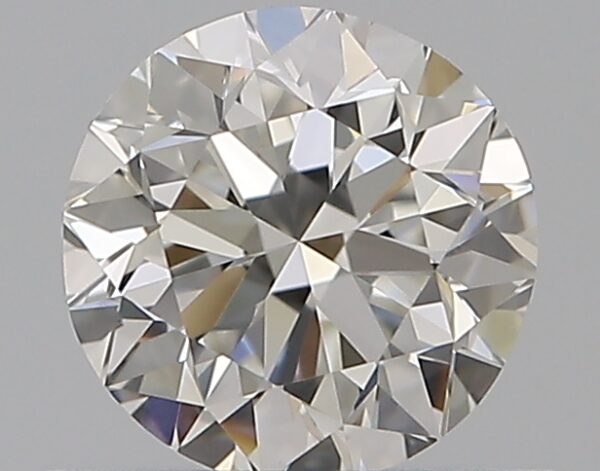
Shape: round
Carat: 0.5
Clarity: VVS2
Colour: G
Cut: VG
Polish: EX
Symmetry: VG
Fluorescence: N
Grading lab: GIA
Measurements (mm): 4.95 x 5.01 x 3.19